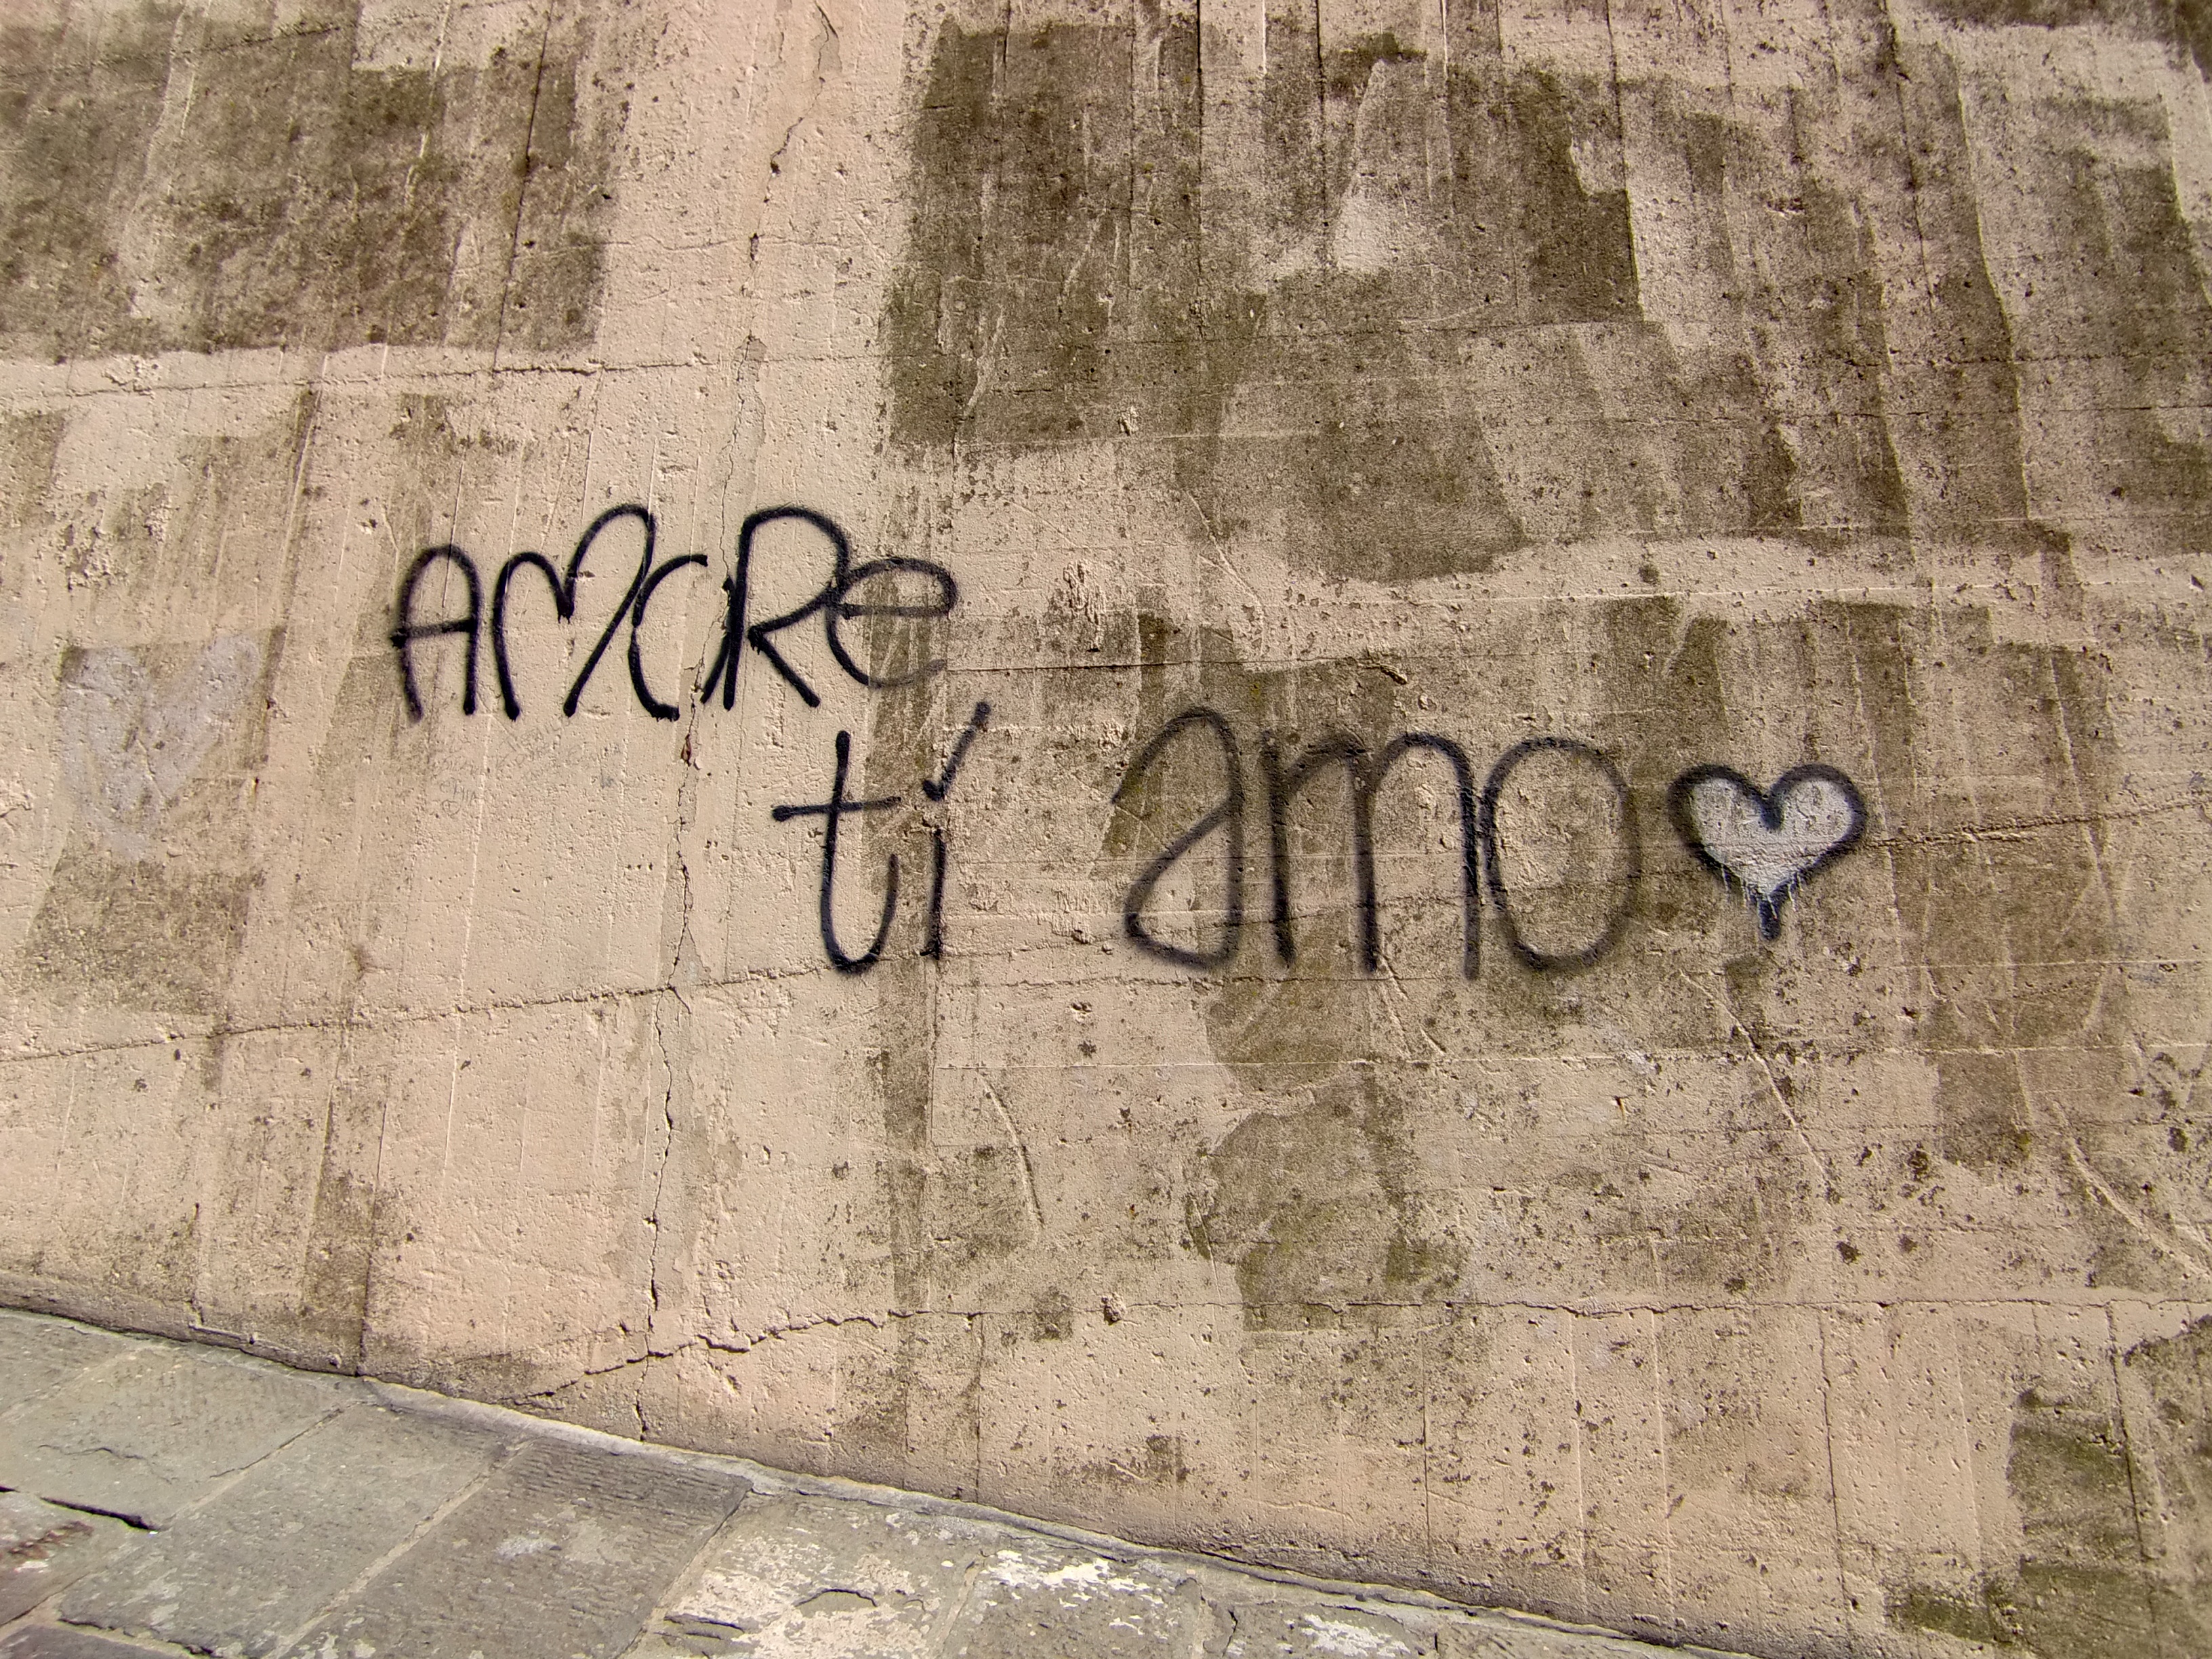
number, wall, love, graffiti, font, art, embassy, i love you, liebesbeweis, love message, ancient history, declaration of love